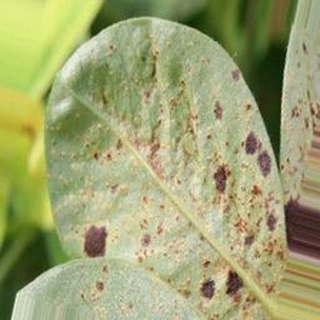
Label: groundnut_rust